Jelgava

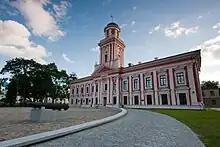
Academia Petrina, established by Duke Peter von Biron in 1775

The penultimate duke of Courland, Ernst Johann von Biron ( and 1763–1769), expanded the cultural aspects of Mitau. He constructed the ducal palace and opened the first public library in the city. In 1775 the last Duke of Courland, Peter von Biron, founded the Academia Petrina, which became a cultural center for the country. The duke also encouraged theatrical performances at his court.